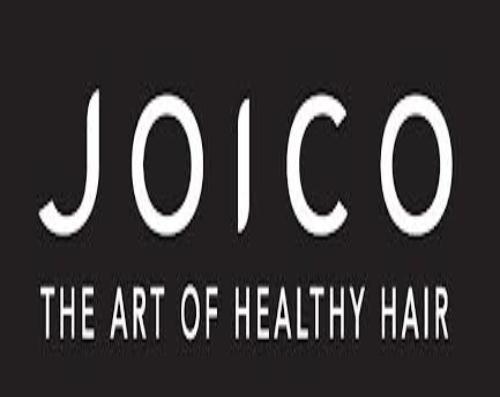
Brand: Joico
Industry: Necessities